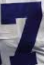
Number: 7